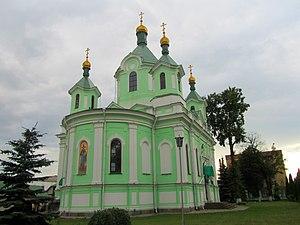
La cathédrale Saint-Siméon est une cathédrale orthodoxe de Brest, en Biélorussie.